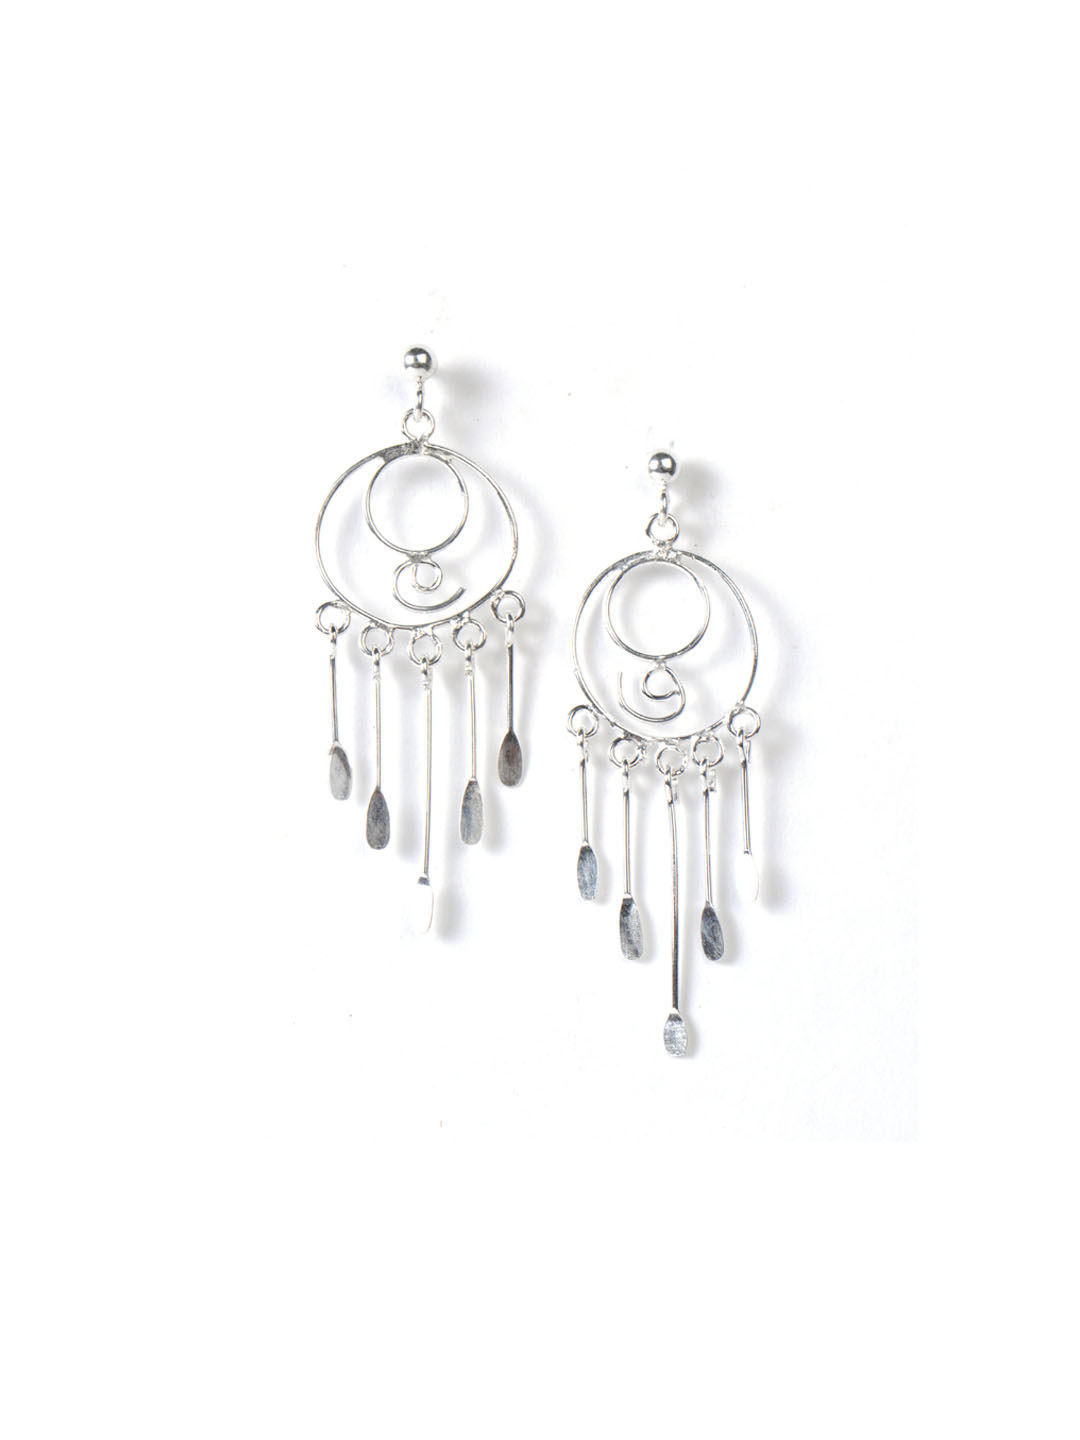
Fabindia Women Anusuya Silver Earrings
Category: Accessories / Jewellery / Earrings
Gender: Women
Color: Silver
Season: Winter 2016
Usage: Ethnic